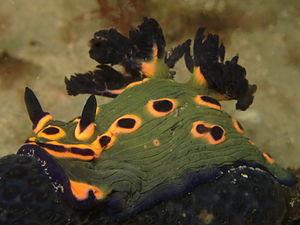
Nembrotha est un genre de limace de mer qui fait partie des Nudibranches et classé suivant les auteurs dans la famille des Gymnodorididae ou des Polyceridae.